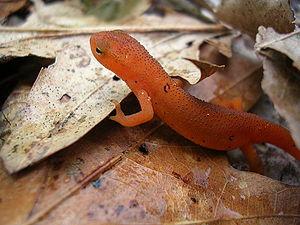
Salamandre marchant dans les sous-bois dans la ville de Rindge, New Hampshire au États-Unis.
Notophthalmus viridescens est une espèce d'urodèles de la famille des Salamandridae. En français elle est nommée triton vert, triton à points rouges ou triton vert à points rouges.